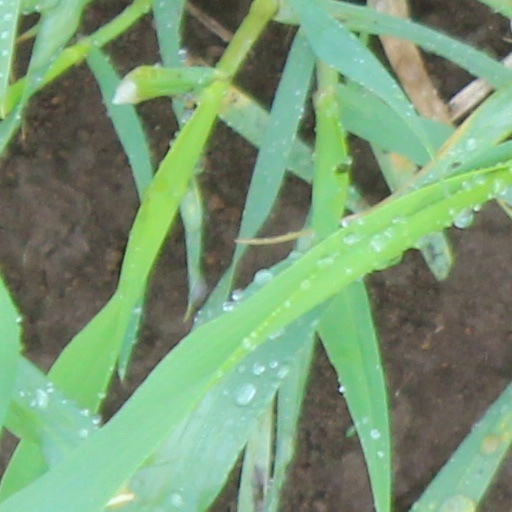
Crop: wheat